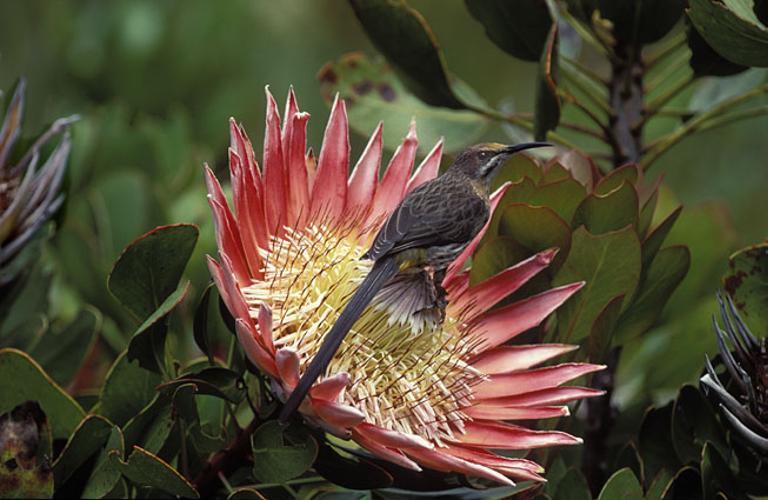
Label: king protea